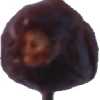
Label: dates